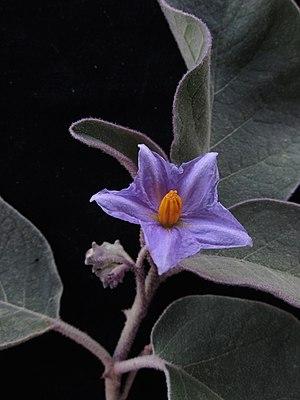
Solanum incanum L. (Solanaceae) dans les Monts Goda, Djibouti
La flore de Djibouti est composée de 783 espèces indigènes.